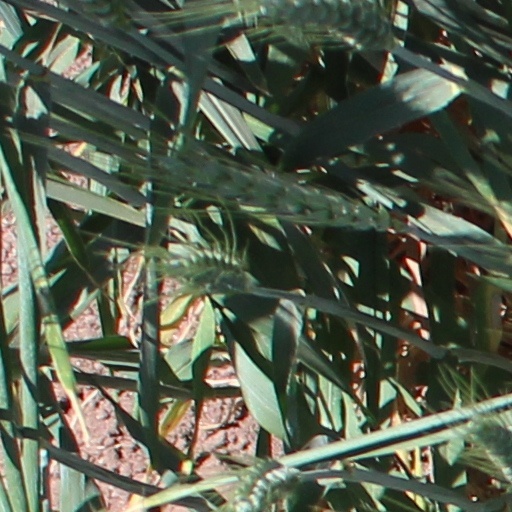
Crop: wheat